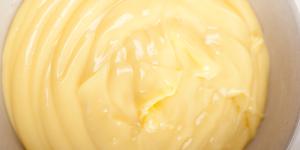
crema pastelera facil